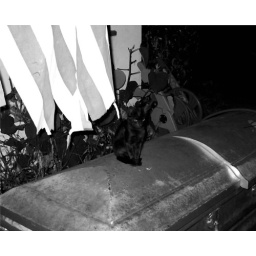
Black Cat sitting on the coffin in front of my mother's house